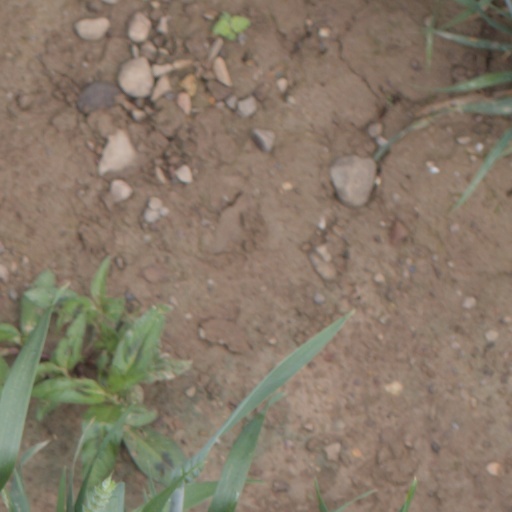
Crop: wheat